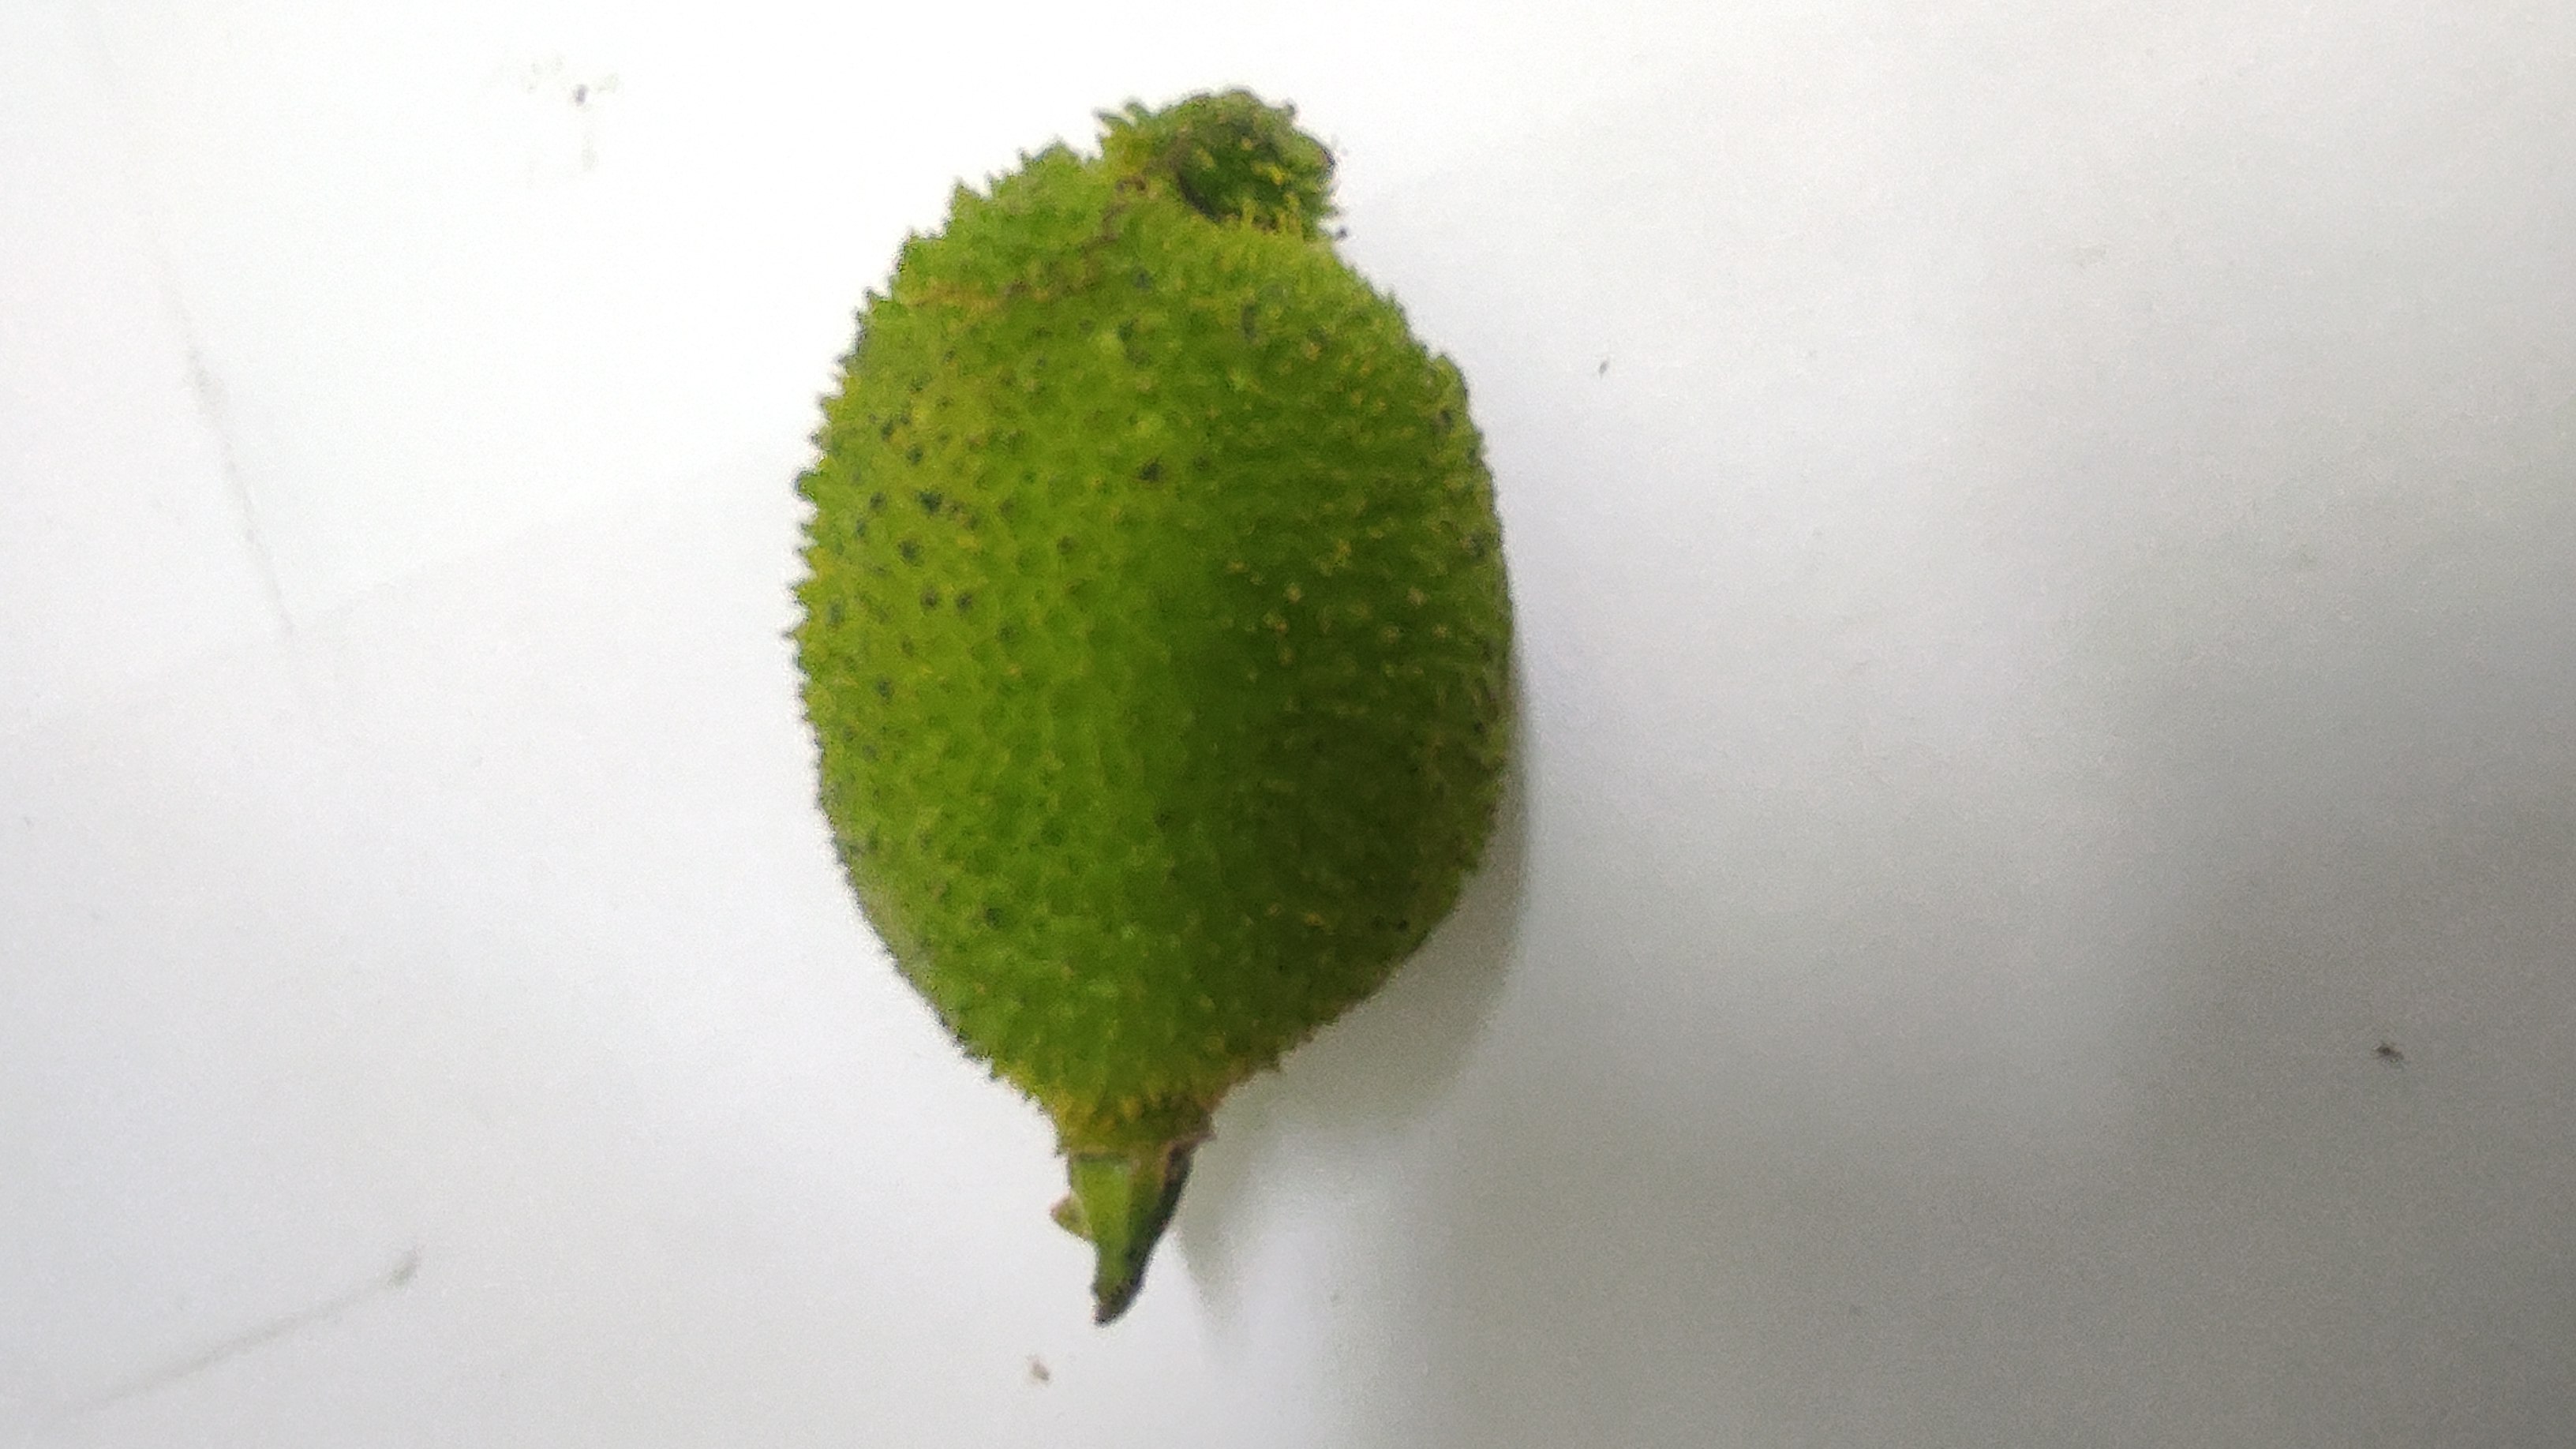
Crop: Spiny Gourd
Condition: Fresh